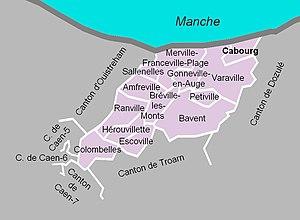
Carte du canton de Cabourg en 2012.
Le canton de Cabourg est une division administrative française située dans le département du Calvados et la région Normandie.